LaserDisc

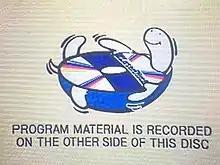
The LaserDisc Turtle

Pioneer Electronics also entered the optical disc market in 1977 as a 50/50 joint venture with MCA called Universal-Pioneer and manufacturing MCA-designed industrial players under the MCA DiscoVision name (the PR-7800 and PR-7820). For the 1980 launch of the first Universal-Pioneer player, the VP-1000 was noted as a "laser disc player", although the "LaserDisc" logo was displayed clearly on the device. In 1981, "LaserDisc" was used exclusively for the medium itself, although the official name was "LaserVision" (as seen at the beginning of many LaserDisc releases, just before the start of the film). Pioneer reminded numerous video magazines and stores in 1984 that LaserDisc was a trademarked word, standing only for LaserVision products manufactured for sale by Pioneer Video or Pioneer Electronics. A 1984 Ray Charles ad for the LD-700 player bore the term "Pioneer LaserDisc brand videodisc player". From 1981 until the early 1990s, all properly licensed discs carried the LaserVision name and logo, even Pioneer Artists titles.